Cameron Crazies

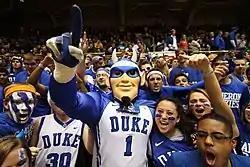
At the 2013 Duke–Michigan game

The Cameron Crazies are the student section supporting the Duke Blue Devils men's basketball team and the Duke Blue Devils women's basketball team. The section can hold approximately 1,200 occupants. The section, also deemed "The Zoo" by Al McGuire for their humorous pranks, and "The Sixth-Man" by Duke men's basketball head coach Mike Krzyzewski, is known for being "rude, crude and lewd – as well as cleverly funny," stated Frank Vehorn of the Virginian-Pilot. The Crazies are famous for painting their bodies blue and white or wearing outrageous outfits. They start their cheering as soon as warm-ups begin. Throughout the game, the Crazies jump up and down when the opposing team has possession of the ball and yell cheers in unison at focal points of the game.